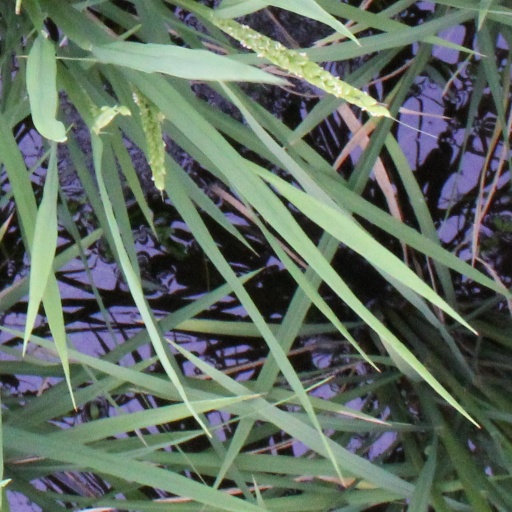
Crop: rice